Agate Casket of Oviedo

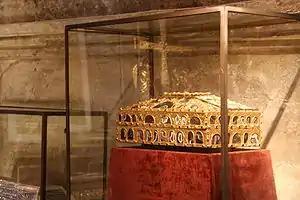
The Agate box in the Cámara Santa (Holy Chamber) of the Cathedral of Oviedo.

The Agate Casket of Oviedo (sometimes in English Agate Box, "Box of Agates") is an elaborately decorated box, casket or small chest given by King Fruela II of Asturias and his wife Nunila to the Cathedral of San Salvador, Oviedo, Spain. This masterpiece of 10th century Asturian gold work is kept in the Cámara Santa (Holy Chamber) treasury.